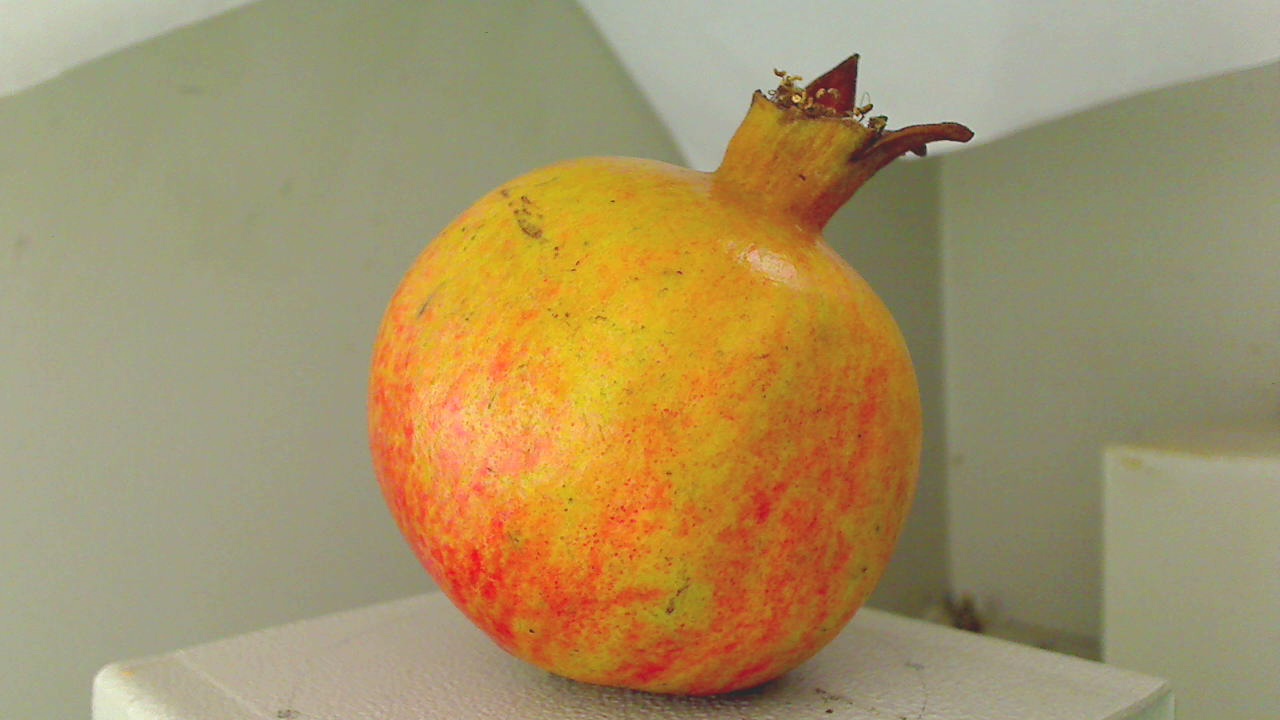
Grade: grade-3
Quality: quality-1